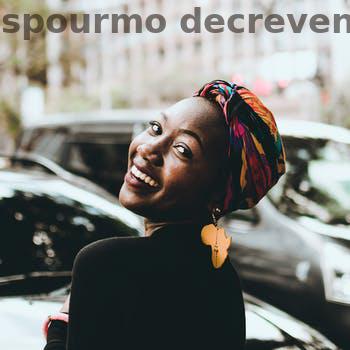
Label: Watermark